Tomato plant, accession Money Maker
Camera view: bottom (45 deg); turntable rotation: 0 degrees
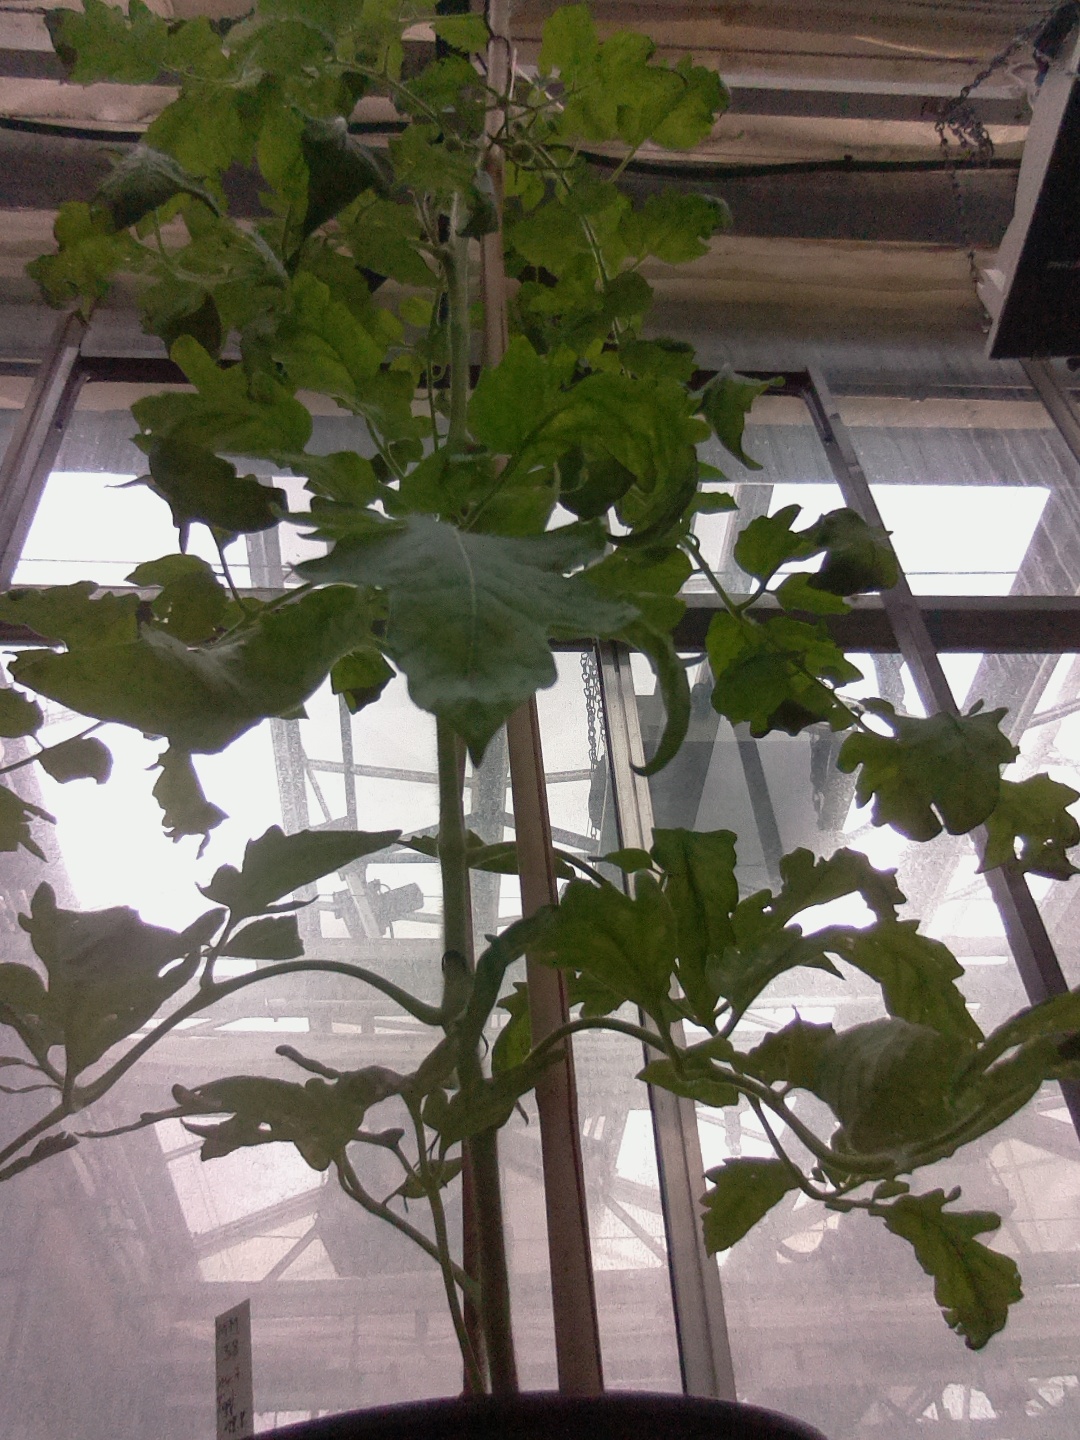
BBCH growth stage 71: 10%-20% of final fruit size